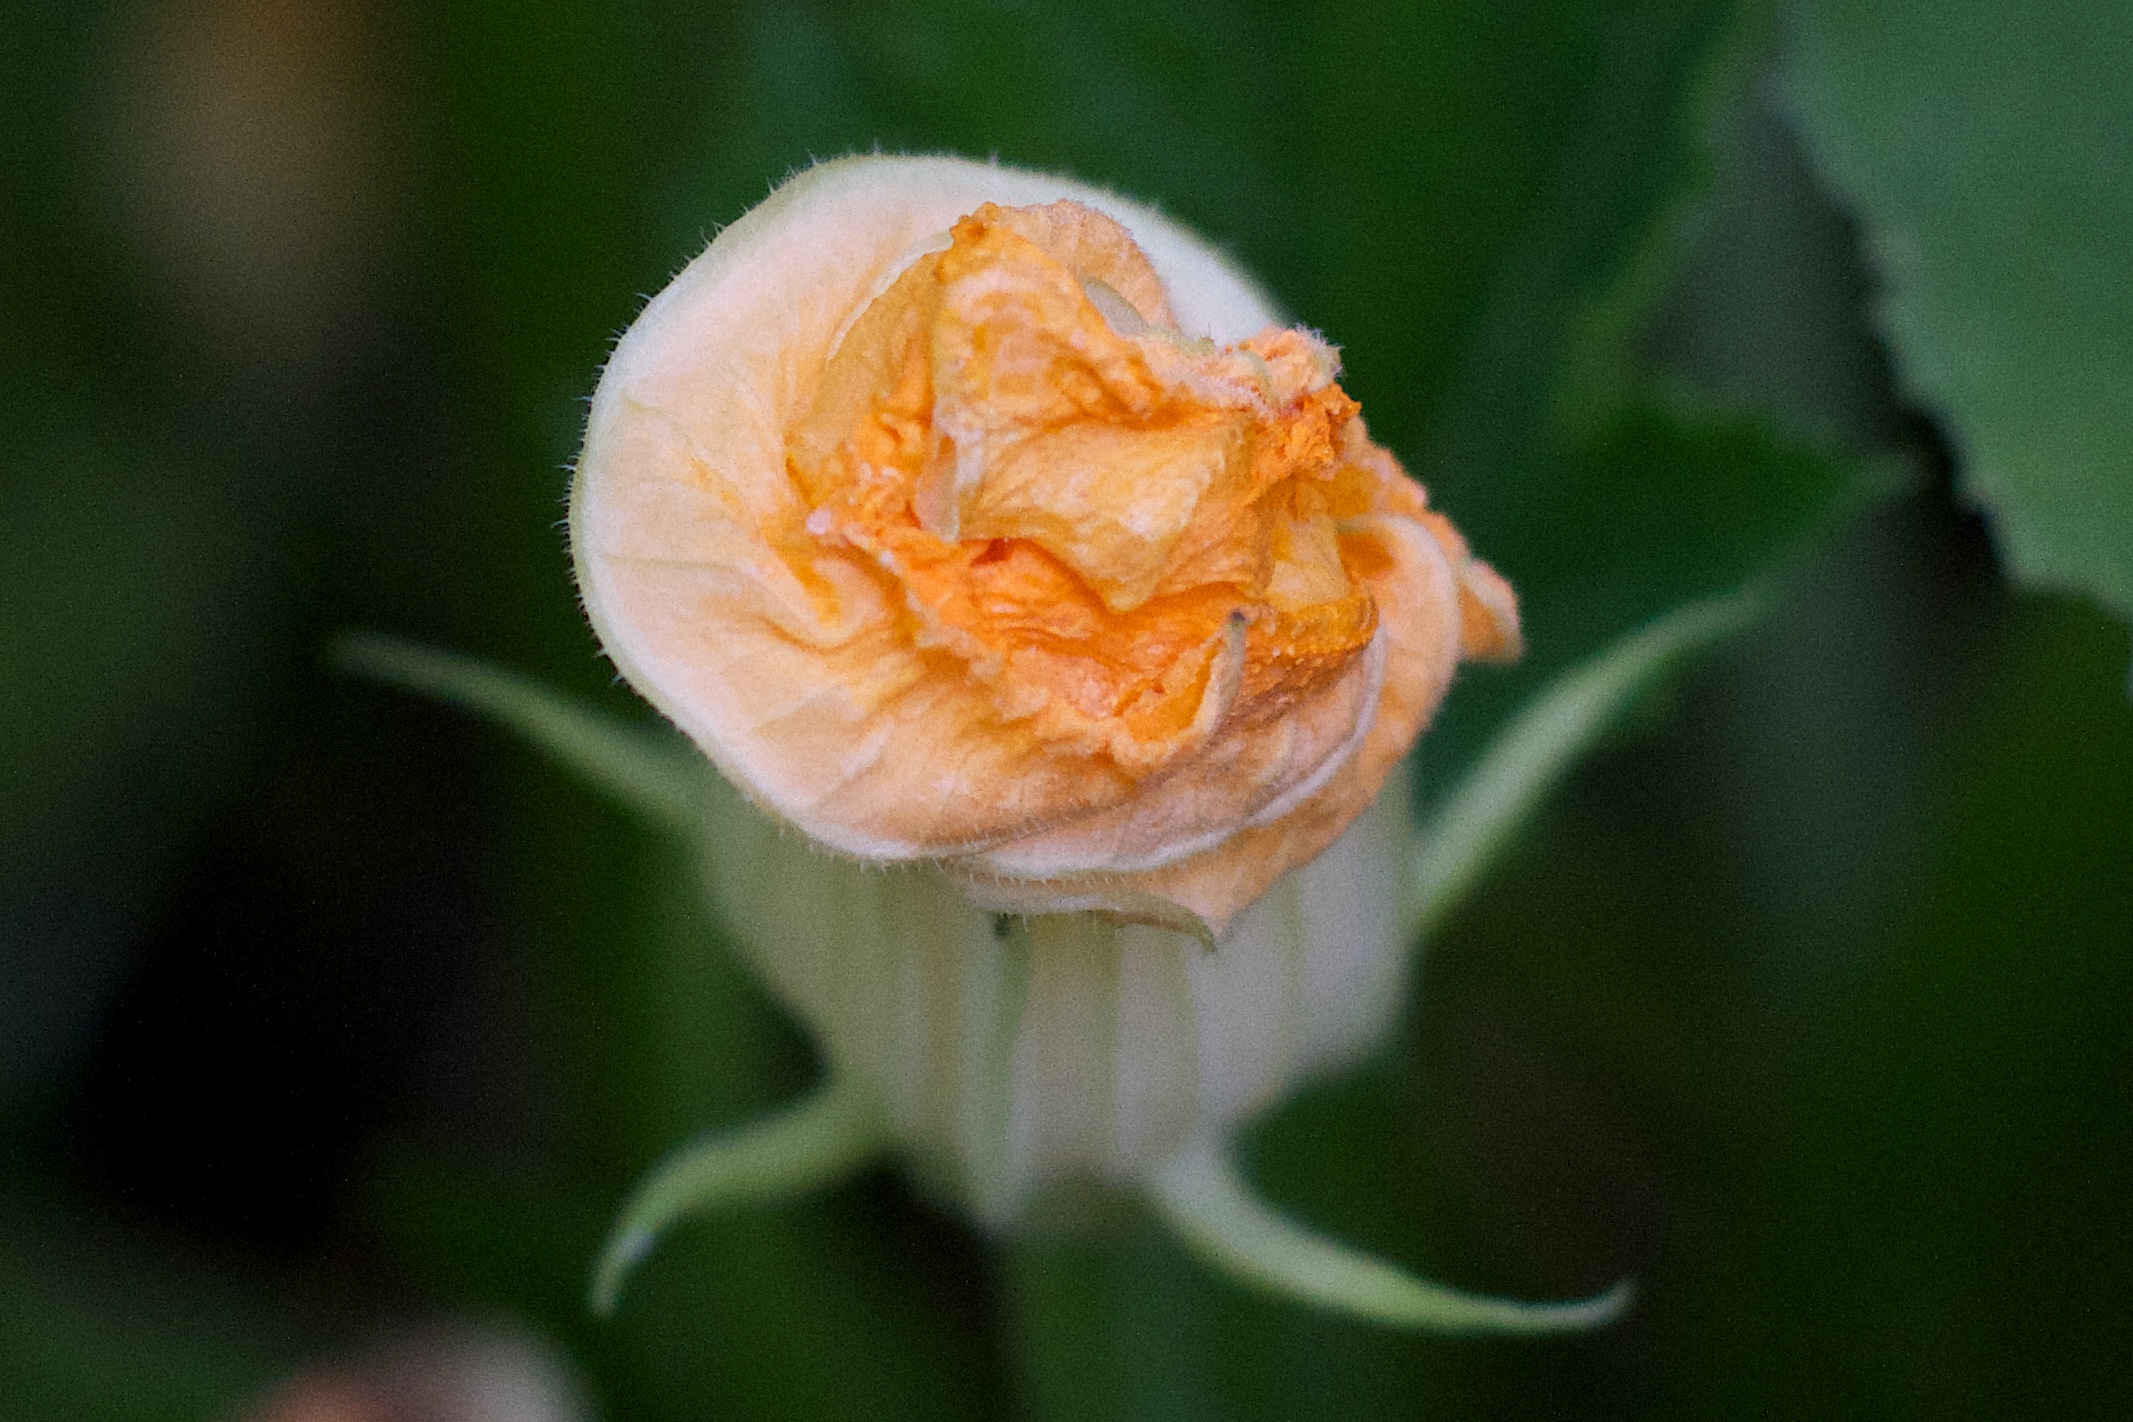
nature, blossom, plant, photography, leaf, flower, petal, rose, botany, yellow, flora, wildflower, close up, bud, macro photography, flowering plant, rose family, plant stem, land plant